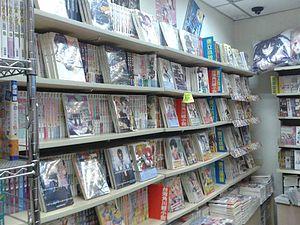
Un light novel, parfois abrégé ranobe ou LN en Occident, est un type de roman japonais destiné à un public de jeunes adultes. Le terme light novel est un wasei-eigo, un mot japonais formé à partir de mots de la langue anglaise.